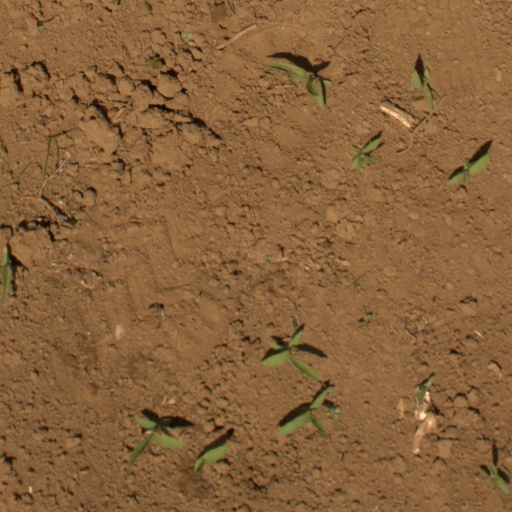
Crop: Jerusalem artichoke